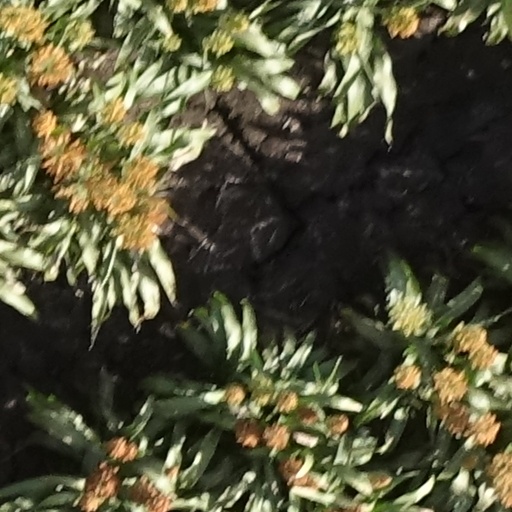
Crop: sorghum